Seth M. Gates

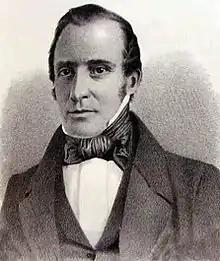
Seth M. Gates, US Representative from New York

Seth Merrill Gates (October 16, 1800 – August 24, 1877) was an American merchant, attorney and politician. He served as a member of the New York State Assembly and as a United States representative from the U.S. state of New York.